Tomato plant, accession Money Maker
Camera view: vertical (180 deg); turntable rotation: 330 degrees
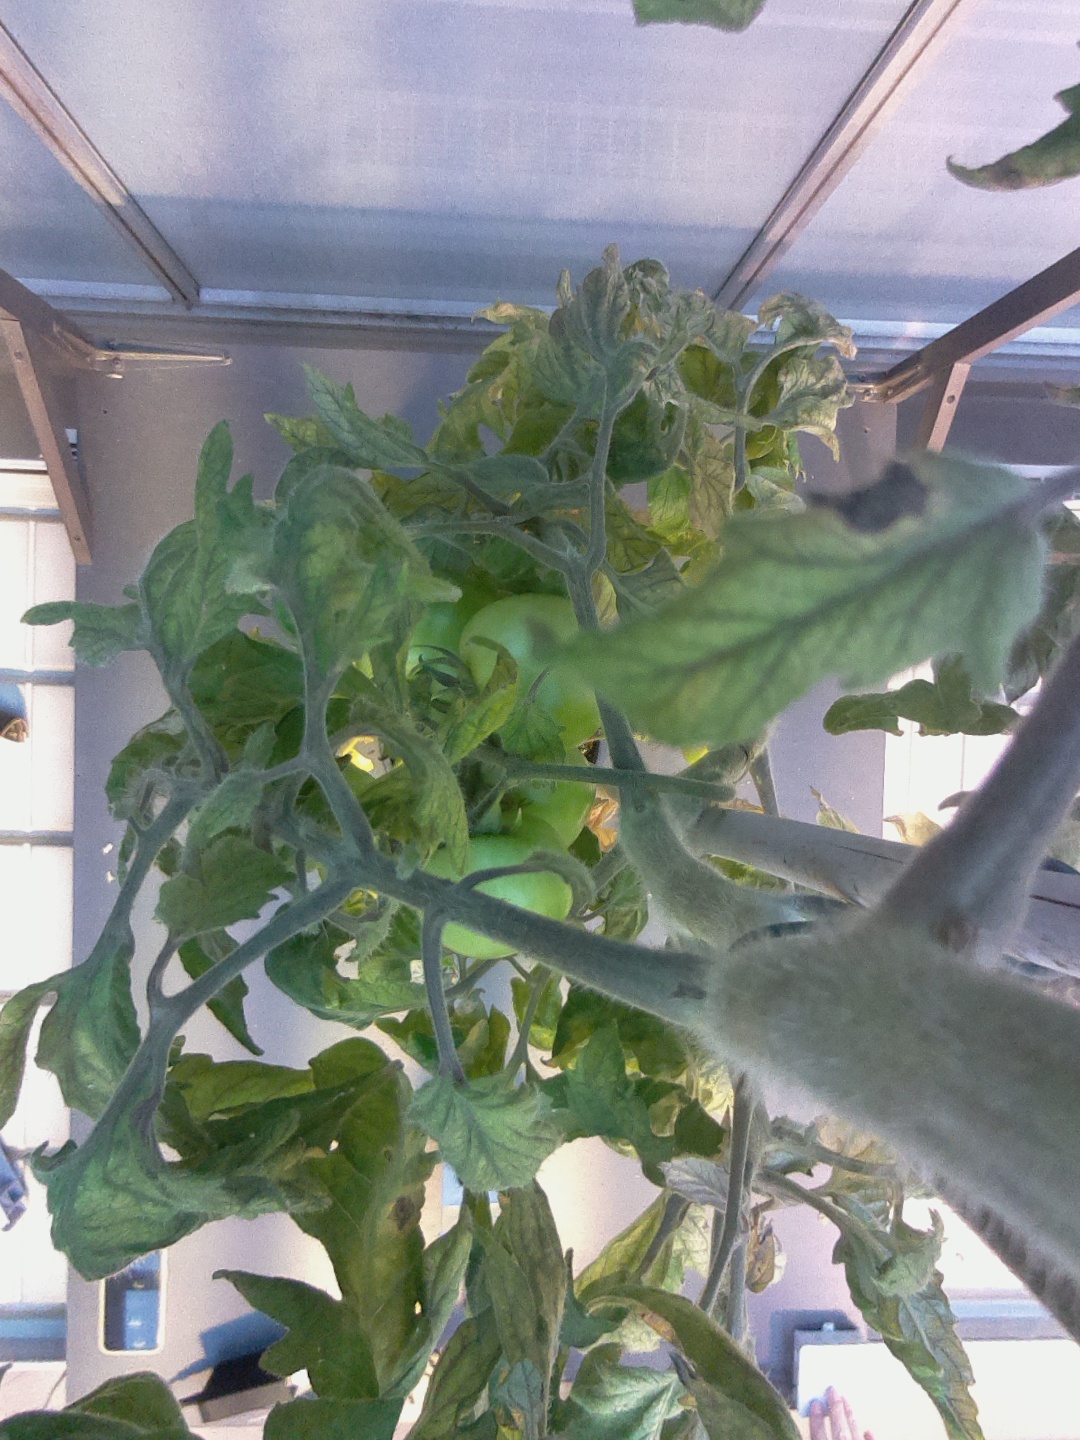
BBCH growth stage 79: 90% -100% of final fruit size